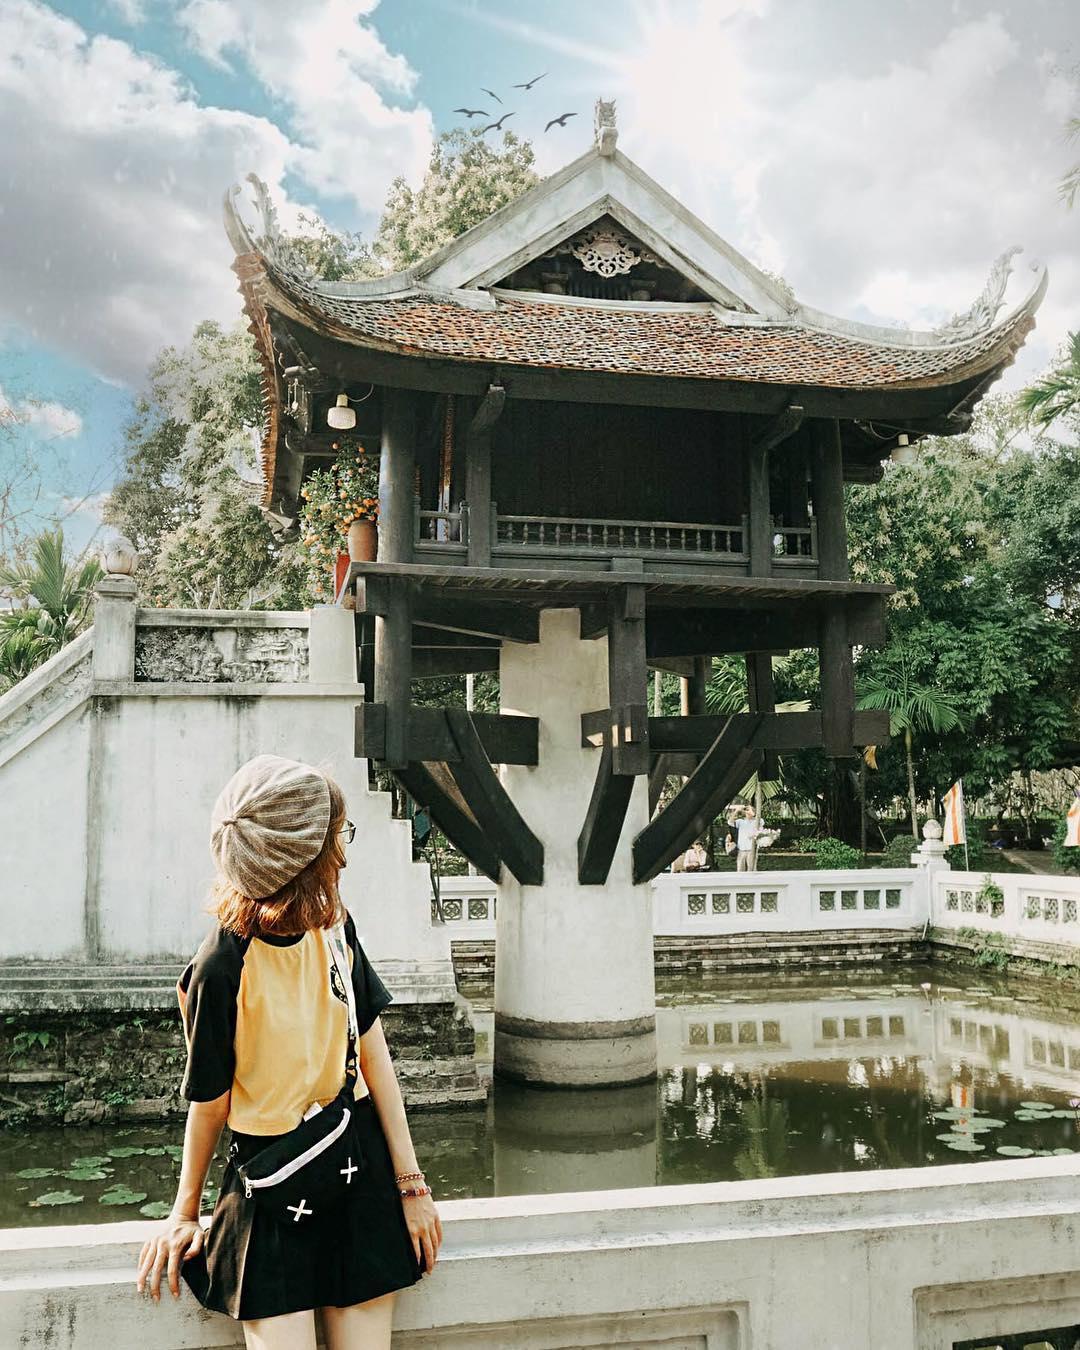
có một ngôi chùa xuất hiện ở giữa lòng hồ